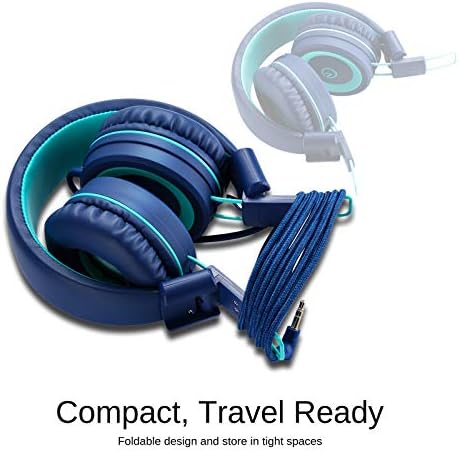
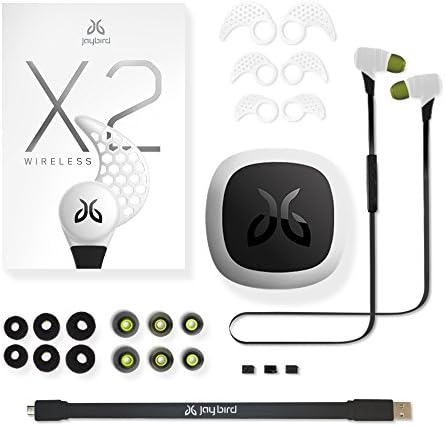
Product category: headphones
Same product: no